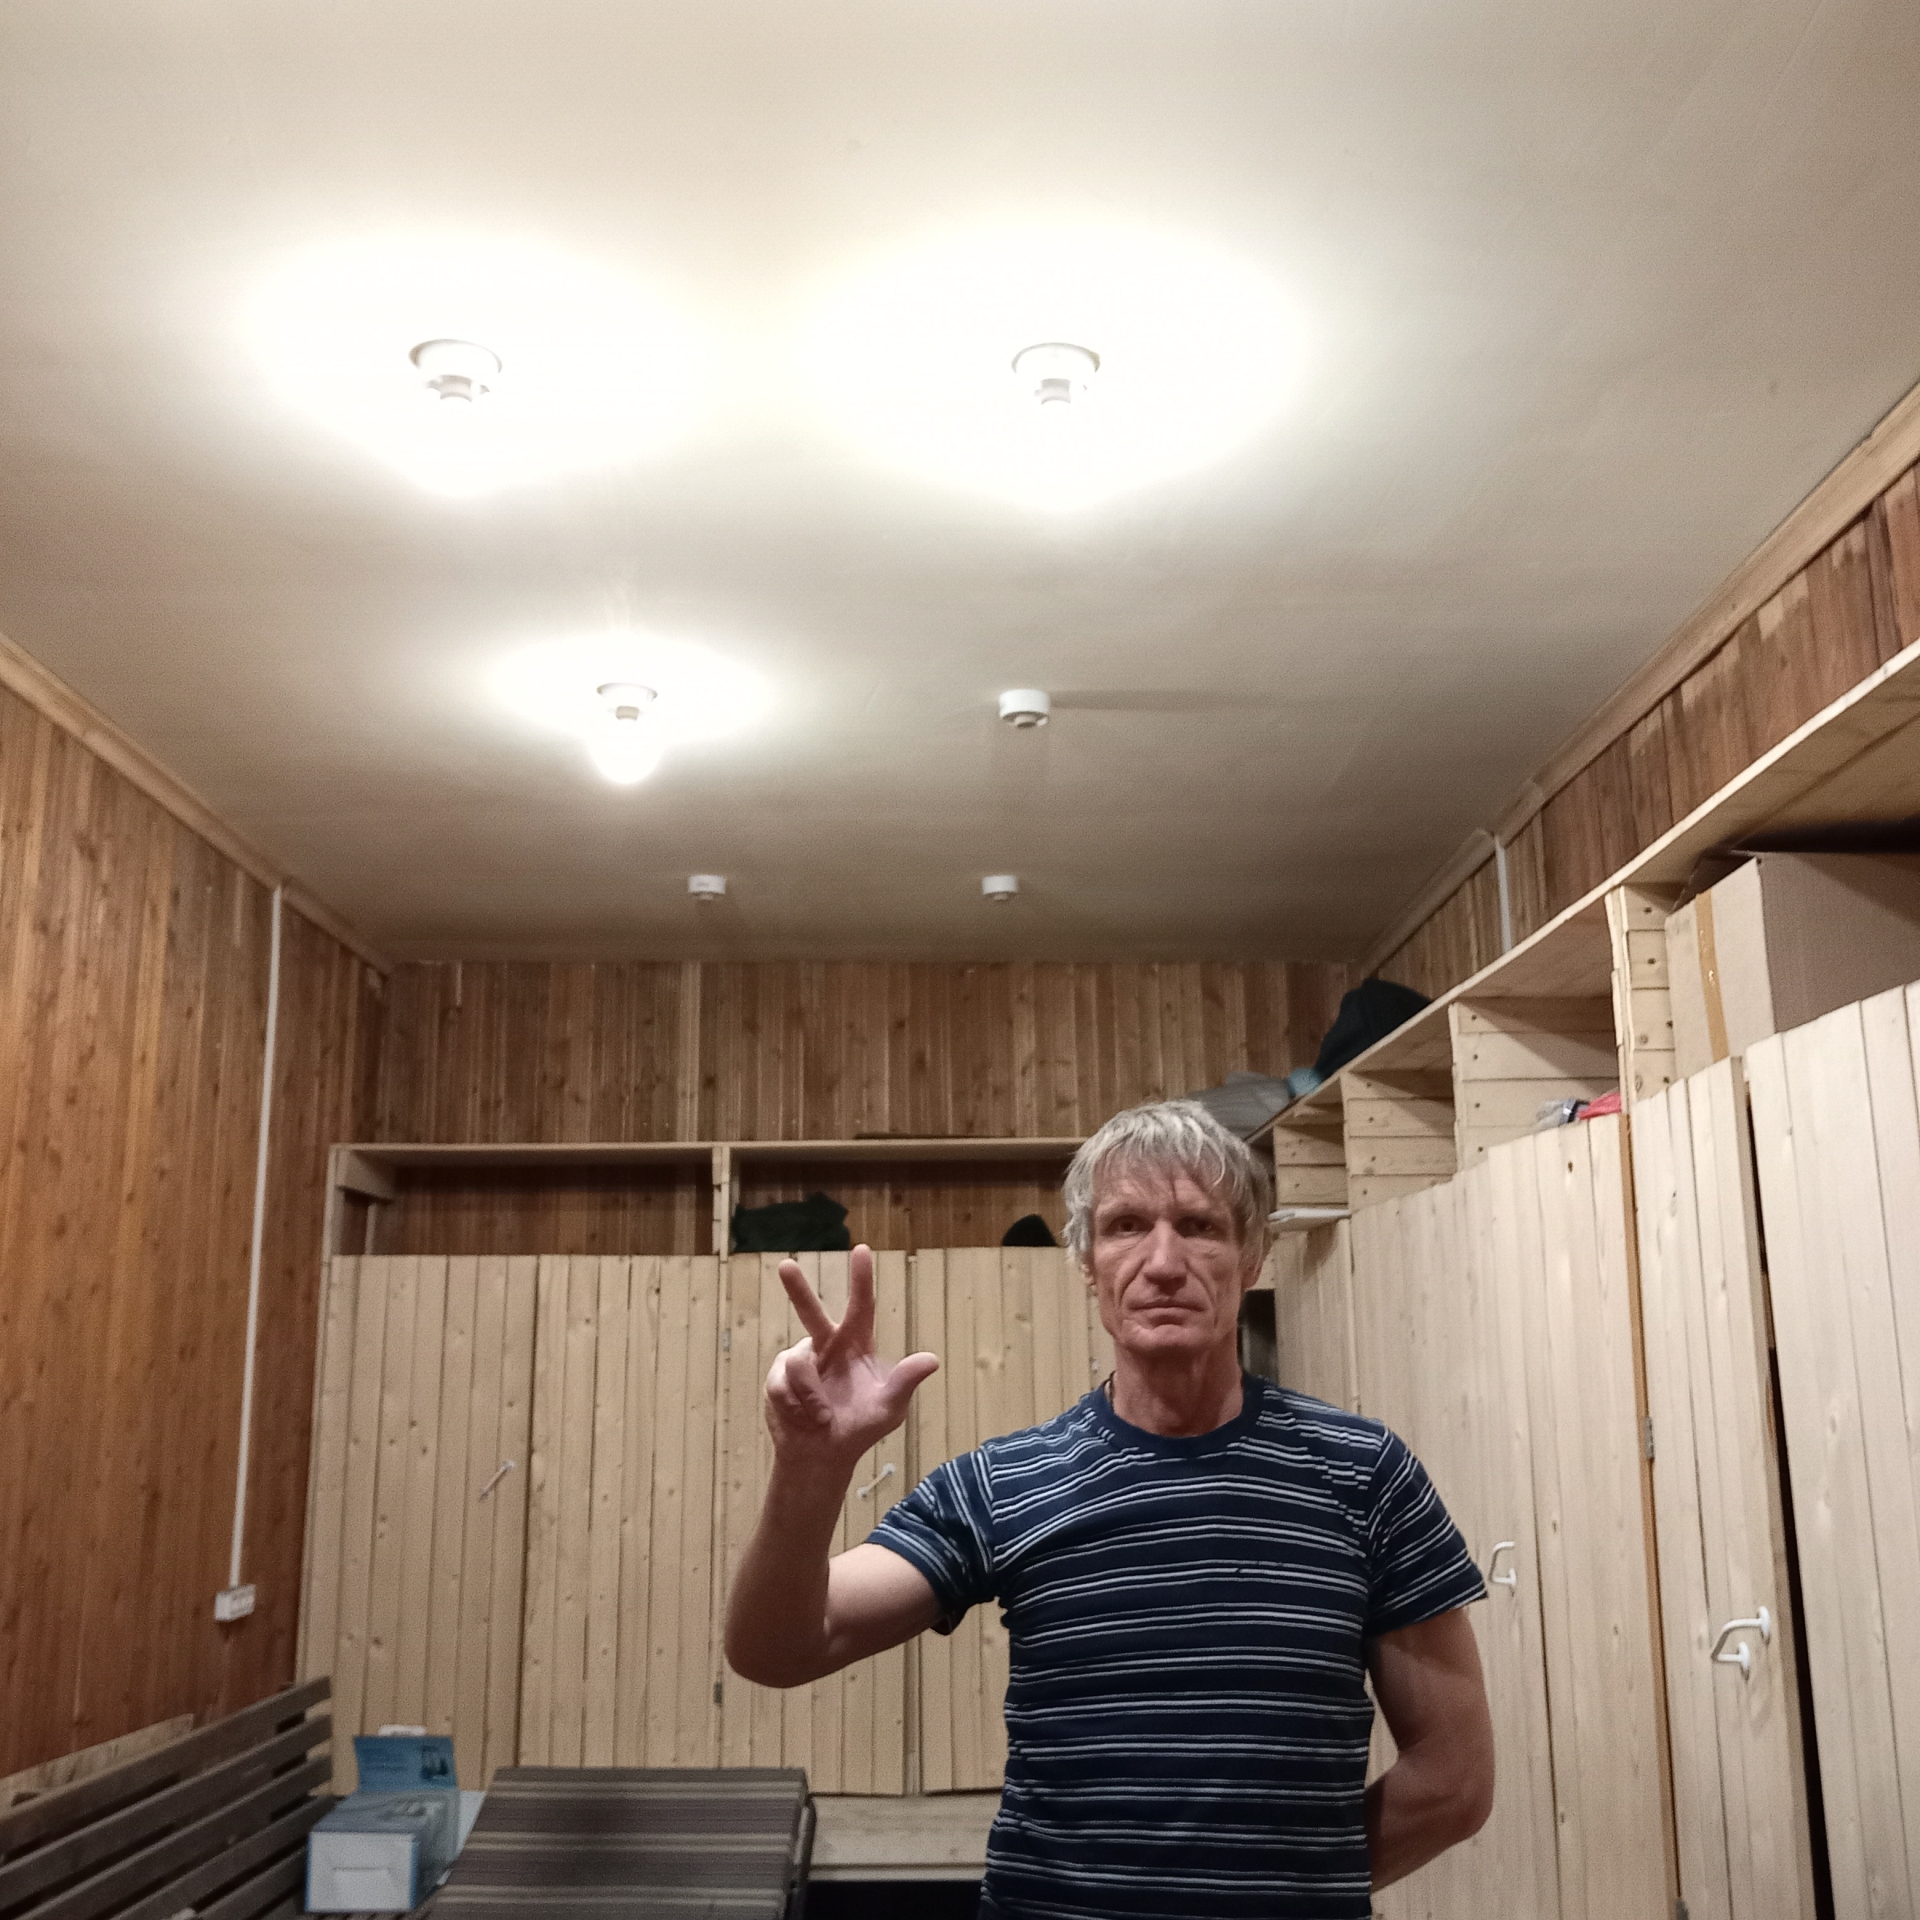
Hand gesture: three2